Anglo-Japanese style

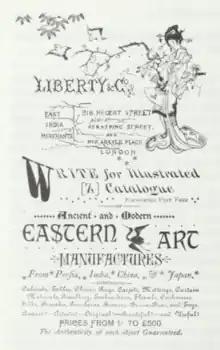
Liberty Advertisement (1880)

Early in the decade, the Watcombe pottery in Devon produced unglazed terracotta wares, some of which rely entirely on Japanese forms and the natural colour of the clay for their ornamental effect. Japanese inspired porcelains by the Worcester porcelain factory at a similar date were much admired by the Japanese themselves. In 1870, Japanese pottery began to influence British ceramics, the potter Hannah Barlow made a number of animal designs, omitting heavy ornamentation/decorative foliage common in Victorian pottery, on clay during her time at Royal Doulton, inspired by Ukiyo-e. Dresser had a successful line with Minton of blue closionne vases. In 1873, George Ashdown Audsley gave a lecture on Japanese Ceramic artworks at Liverpool. Thomas Jeckyll designed a number of his 'mon' fireplaces, used by architects like Dresser and Norman Shaw, becoming extremely popular in 1873. Jeckyll also designed the Philadelphia Centennial Exposition's 1876 Japanese Pavilion in wrought iron, the decorative motif here of the sunflower was heavily employed in the structures ornament, which although used before as a motif by Jeckyll, popularised the association of the sunflower as a floral motif in the Anglo-Japanese style. Other artists such as Walter Crane, particularly his "The Frog Prince" (1874), began to display signs of Japanese influence in how they employ the bright colours of Japanese woodblock prints he had first used in other children series (between 1869 and 1875) which he had first been introduced to in his time in art school in England.